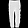
Label: Trouser